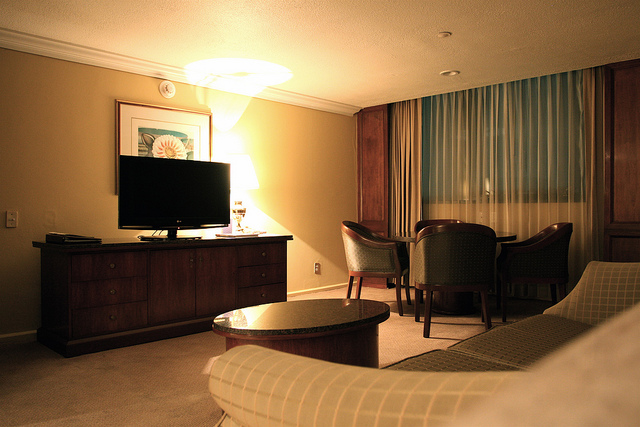
user: Given an image and a question. Answer the question in a short answer. Question: What kind of television is this? Short Answer:
assistant: flat screen